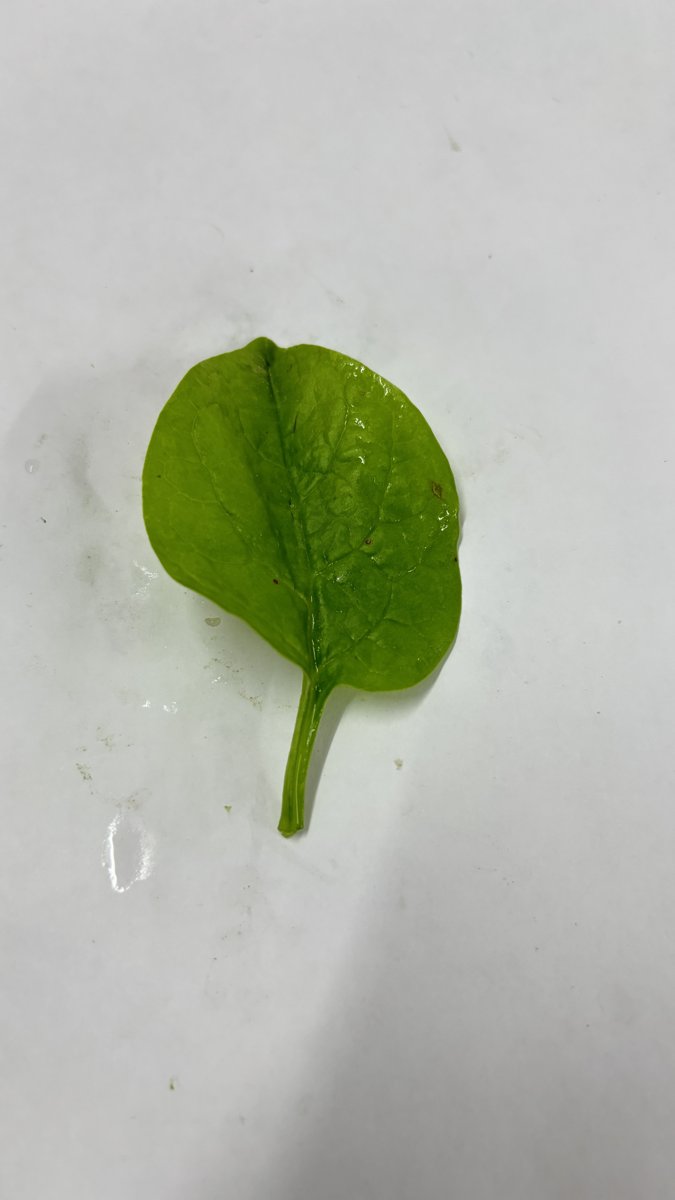
Label: Healthy-Leaf